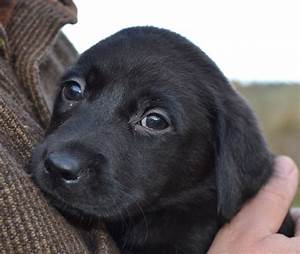
Label: cane